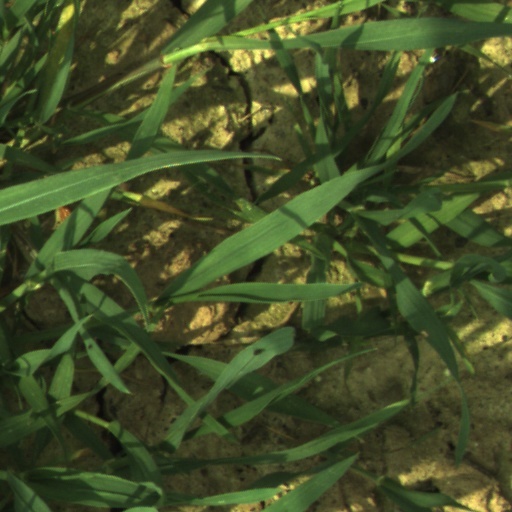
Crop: wheat